Nuno Markl

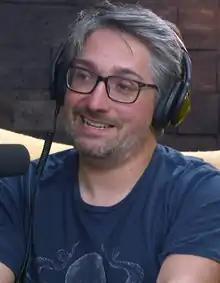
Nuno Markl in 2015

Nuno Frederico Correia da Silva Lobato Markl (born 21 July 1971), known as Nuno Markl, is a Portuguese comedian, writer, radio host, television host, voice actor and screenwriter. He was born in Lisbon.